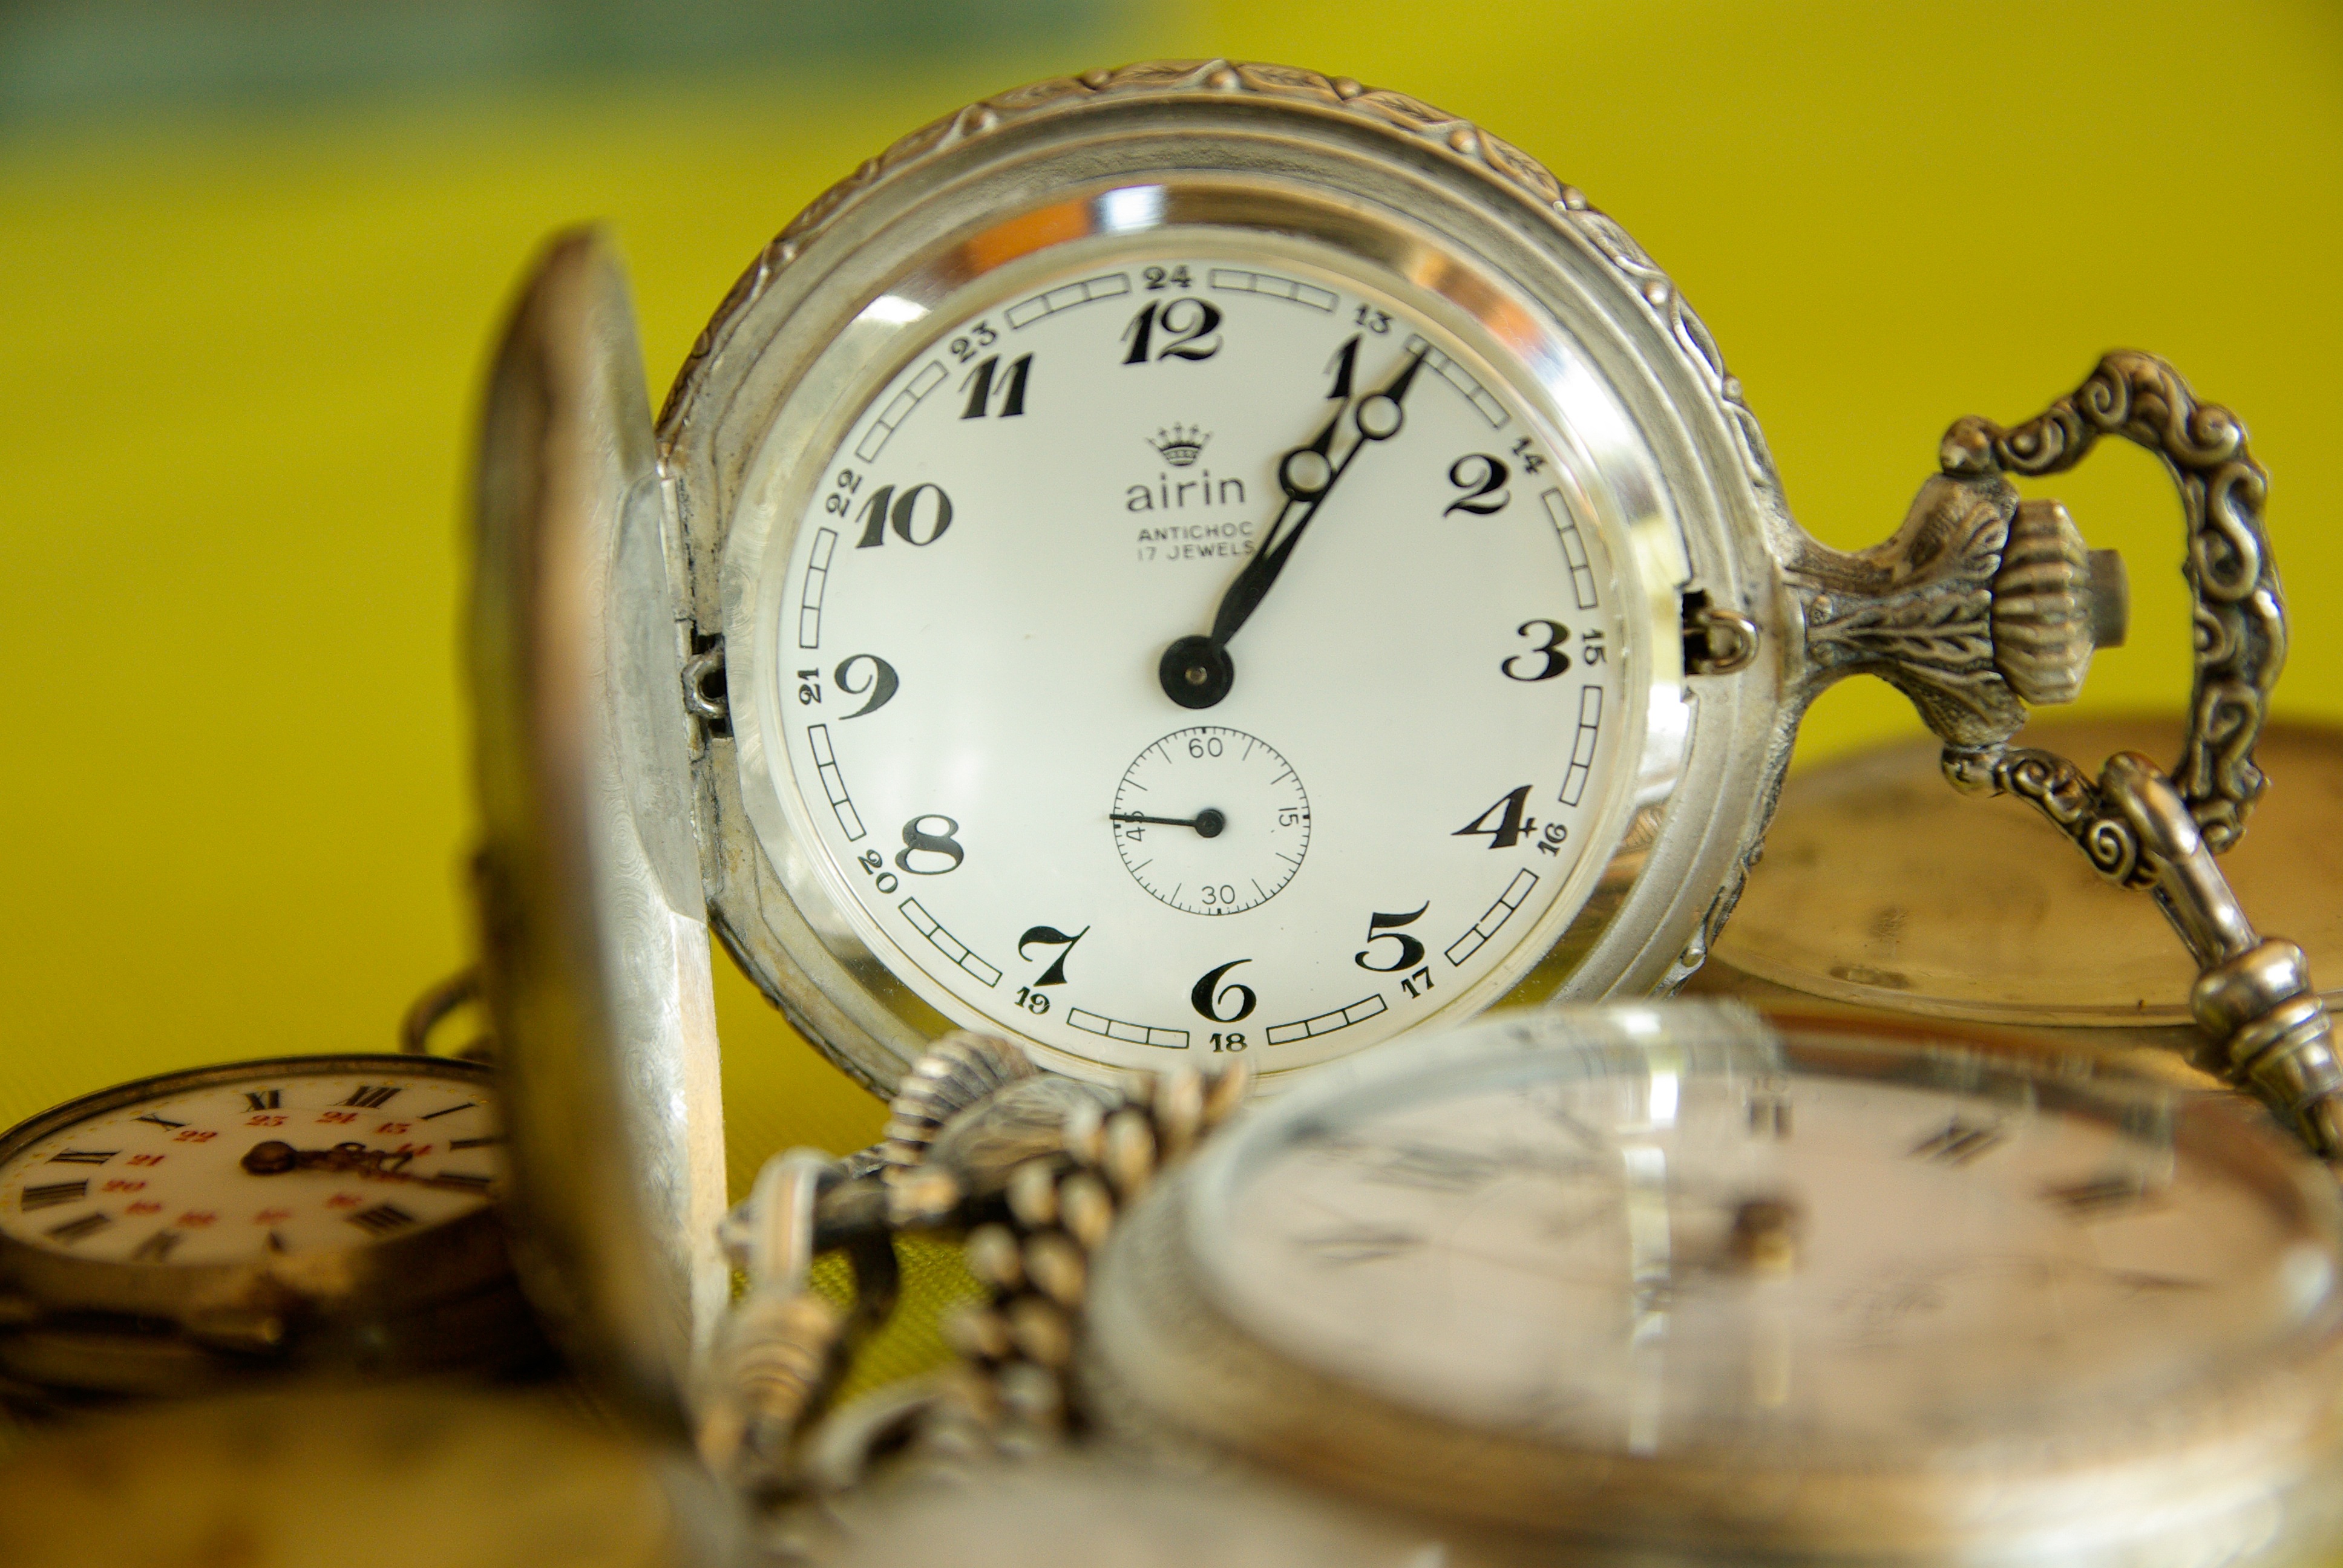
watch, hand, clock, time, jewellery, flea market, watches pocket